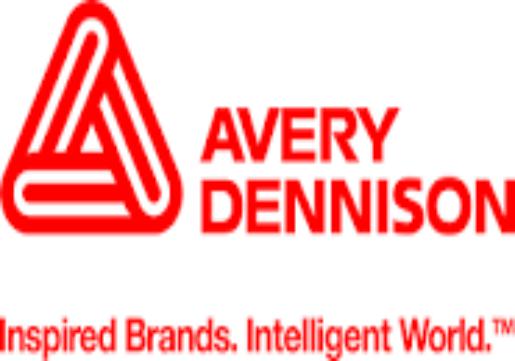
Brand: avery dennison-1
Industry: Others